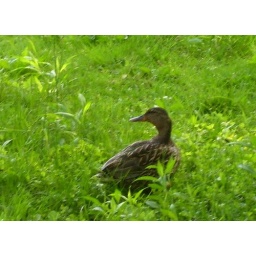
The ONE female duck at Lake Elkhorn. Something is amiss in the Owen Brown village.